Hatsingimari College

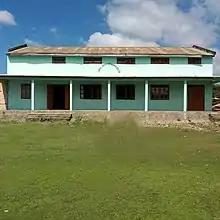
Hatsigimari College Library

The college is situated on a sprawling campus of of in the College Nagar and thus it has adequate sports infrastructure, extensive lawns, an administrative block, a central library, a hostel complex, a pond, a canteen, a health center along with well equipped science labs and computer facilities in one campus.